Carroll Shelby

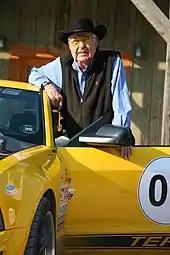
Shelby at a Terlingua event in 2008

Gary Laughlin, a wealthy Texas oilman and amateur racer, and Shelby decided to build a dual-purpose car based on the Chevrolet Corvette chassis and European-style alloy coachwork. Laughlin met with Sergio Scaglietti, who agreed to produce a small run of bodies for the Corvette chassis. At the time, Scaglietti was busy turning out Ferrari's Tour de France and purpose-built racing cars. The completed car, dubbed the Scaglietti Corvette, arrived in Texas in the fall of 1960, almost 18 months after the chassis had been obtained. It proved to be the only one of the three to be finished in Italy and shipped back to the United States as a complete car. GM's Ed Cole, who had helped to procure the Corvette chassis, was chastised by GM management and told to drop the project. The remaining cars were shipped to Houston in a partially completed state. Shelby declined to buy a car and it was promptly sold.